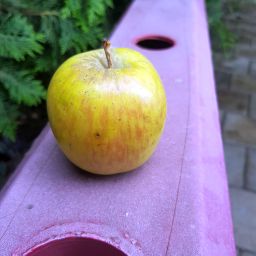
Fruit: Apple
Quality: Good